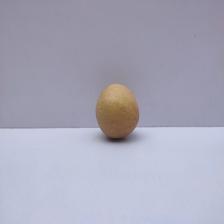
Size: Medium